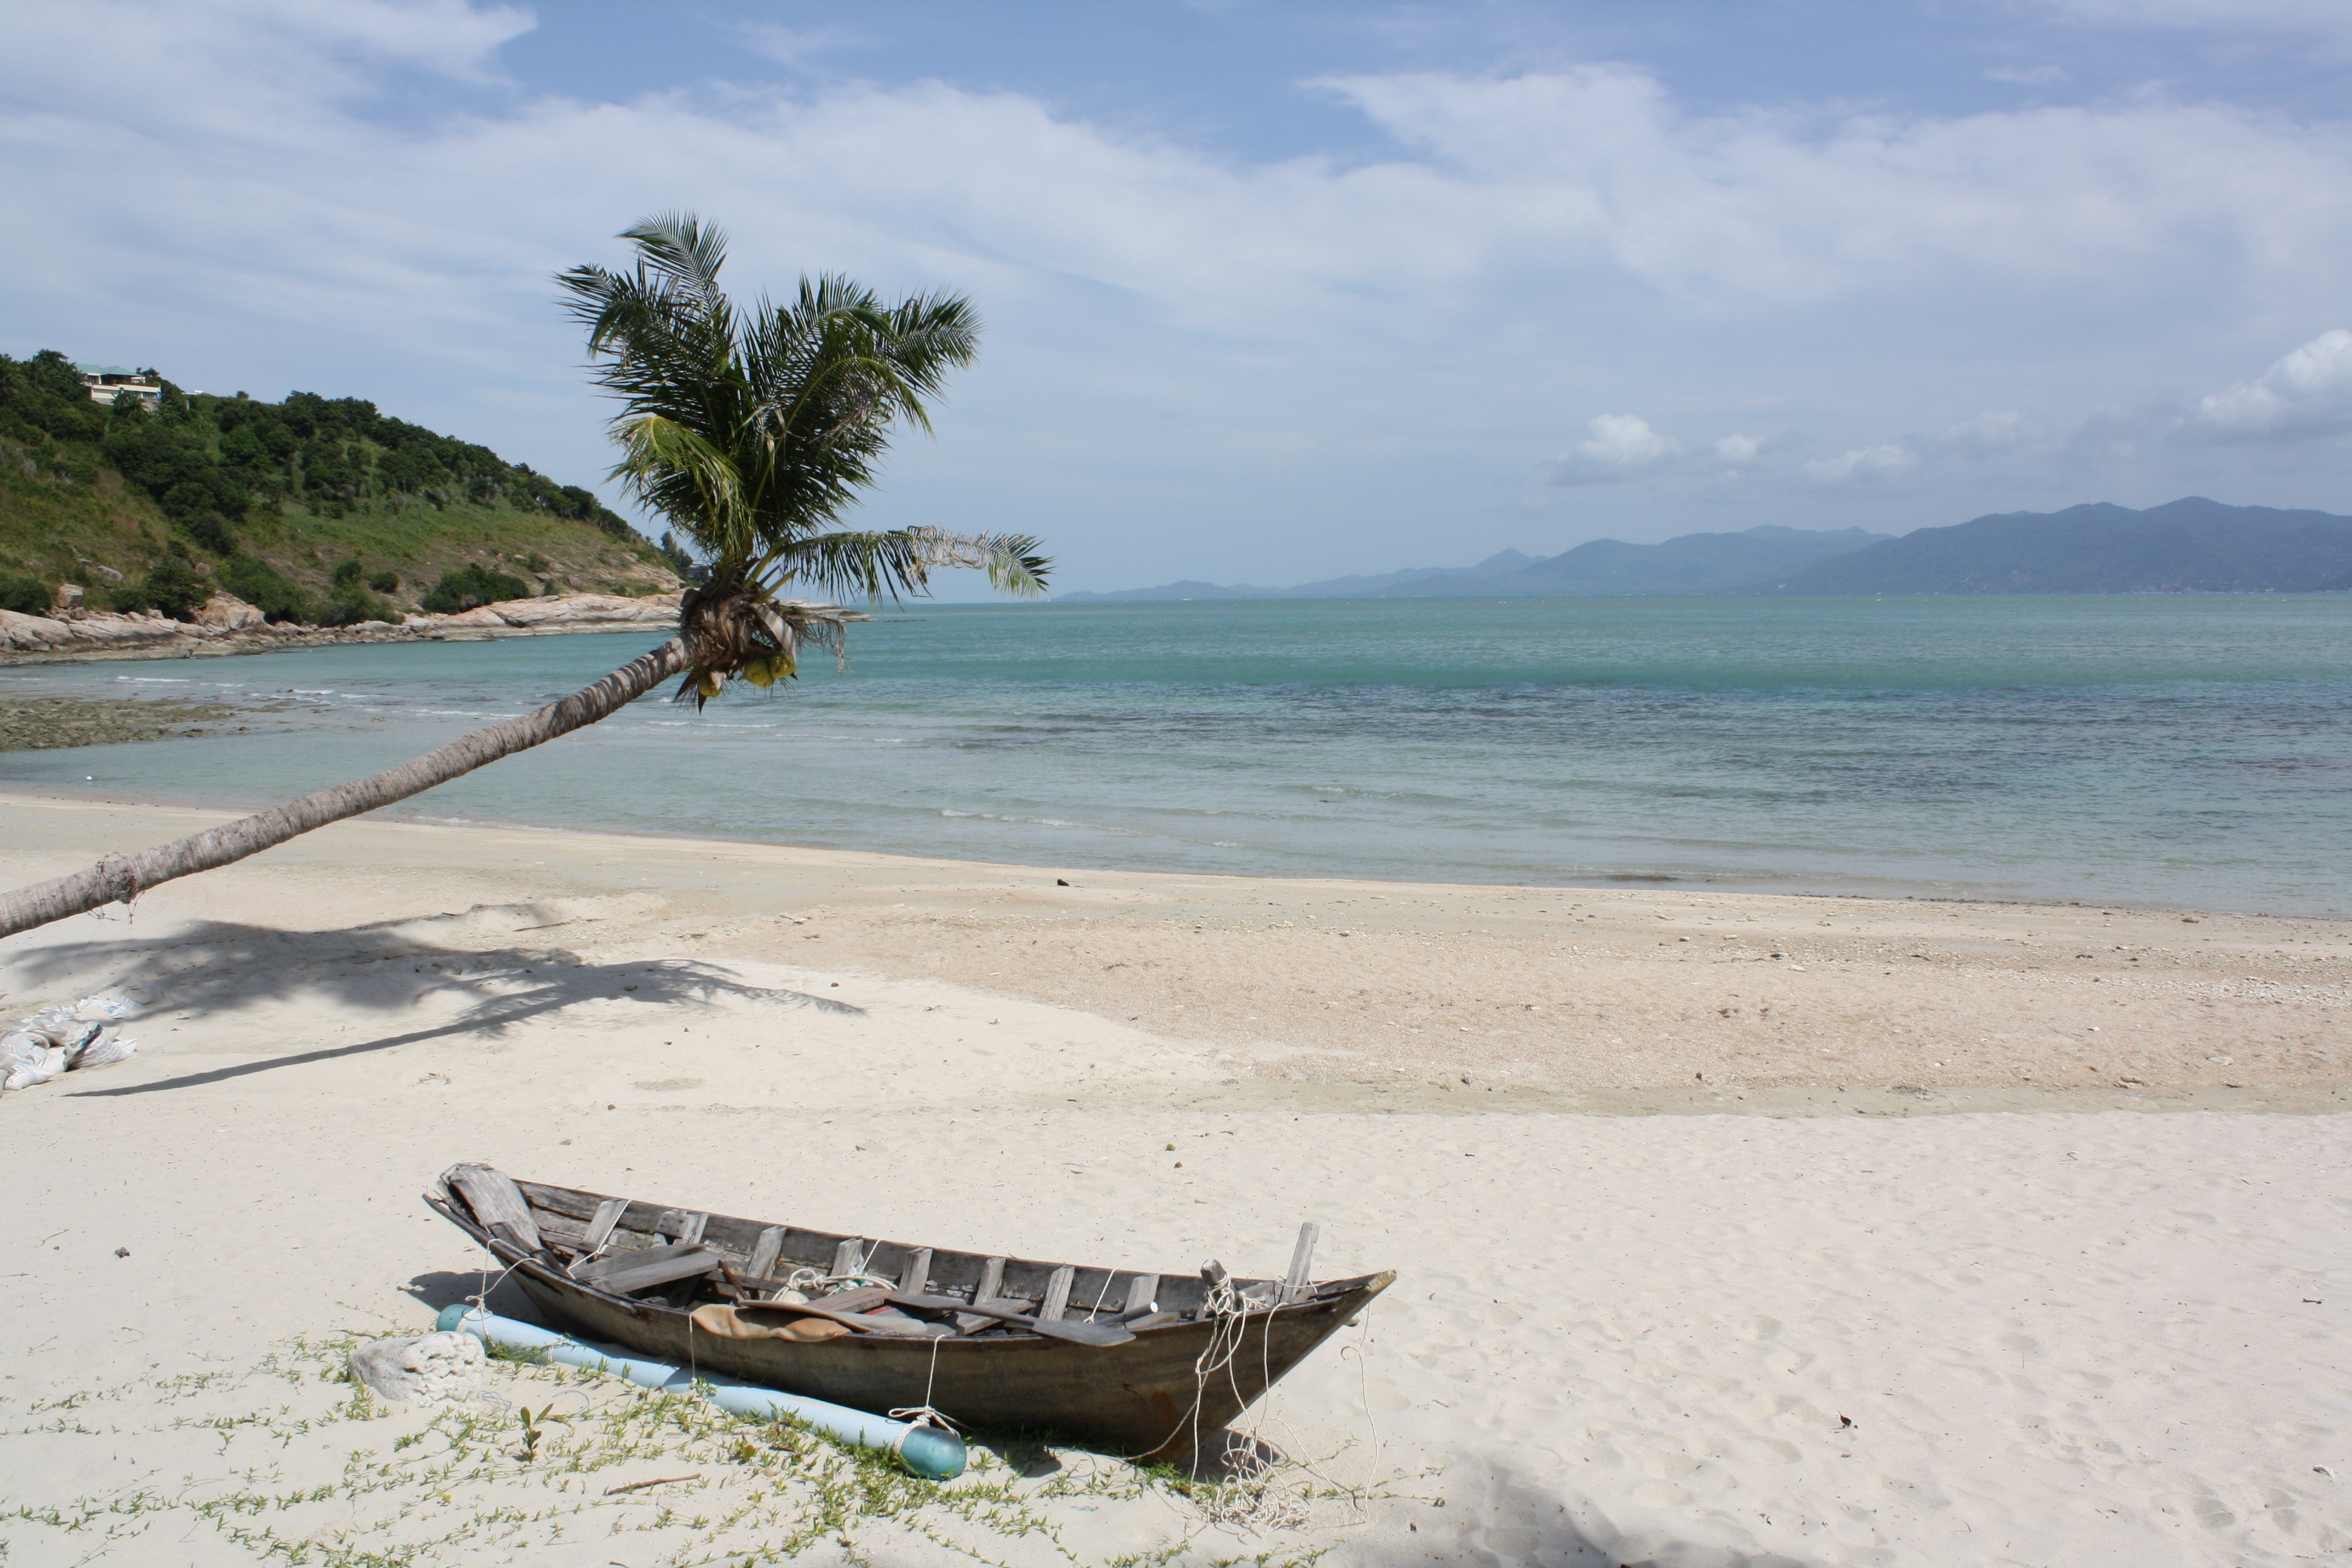
beach, sea, coast, sand, ocean, boat, shore, wave, vacation, vehicle, bay, island, body of water, hammock, caribbean, cape